Shin-Kōbe Station

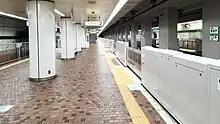
The Kobe Municipal Subway/Hokushin Line platforms

One side platform serving one track and one island platform serving two tracks (one of which is single ended).